List of New Zealand Victoria Cross recipients

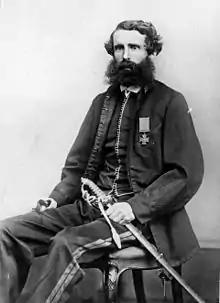
Charles Heaphy, New Zealand's first Victoria Cross recipient

The Victoria Cross is a military decoration awarded for valour of the British and Commonwealth forces. The highest and most prestigious award for gallantry in the face of the enemy, it was first instituted by Queen Victoria in 1856 after the Crimean War. Officially there have been 22 Imperial Victoria Crosses awarded to New Zealand military personnel. These awards were bestowed upon 21 individuals, with Charles Upham receiving the award on two occasions.